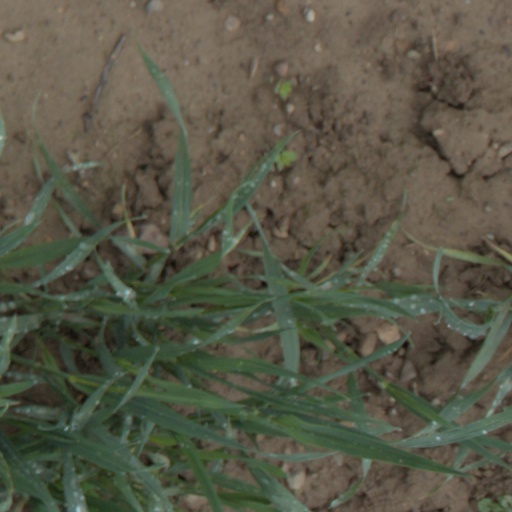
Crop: wheat